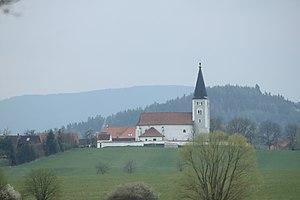
Hradešice est une commune du district de Klatovy, dans la région de Plzeň, en République tchèque. Sa population s'élevait à 423 habitants en 2017.